Eminem

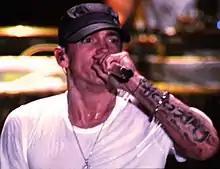
Eminem performing at Lollapalooza 2011

In 2010, Eminem again began collaborating with Royce da 5'9" on their first EP as Bad Meets Evil; the duo formed in 1998. The EP, "", was released on June 14, 2011. Eminem was featured on Royce da 5'9s "Writer's Block", released on April 8, 2011. On May 3 they released the lead single "Fast Lane" from their upcoming EP and a music video was filmed. In March 2011, within days of each other, "The Eminem Show" and "The Marshall Mathers LP" were certified diamond by the RIAA; Eminem is the only rapper with two diamond-certified albums. With more than 60 million "likes" he was the most-followed person on Facebook. Eminem was the first artist in five years with two number-one albums ("Recovery" and "Hell: The Sequel") in a 12-month period. Early in 2011 he leaked "2.0 Boys", on which Yelawolf and Slaughterhouse collaborated when they signed with Shady Records in January and performed it in April. Bad Meets Evil released their next single, "Lighters", on July 6 and its music video in late August. On August 6, Eminem performed several songs from throughout his career at Lollapalooza with the artists who had been featured on each song.